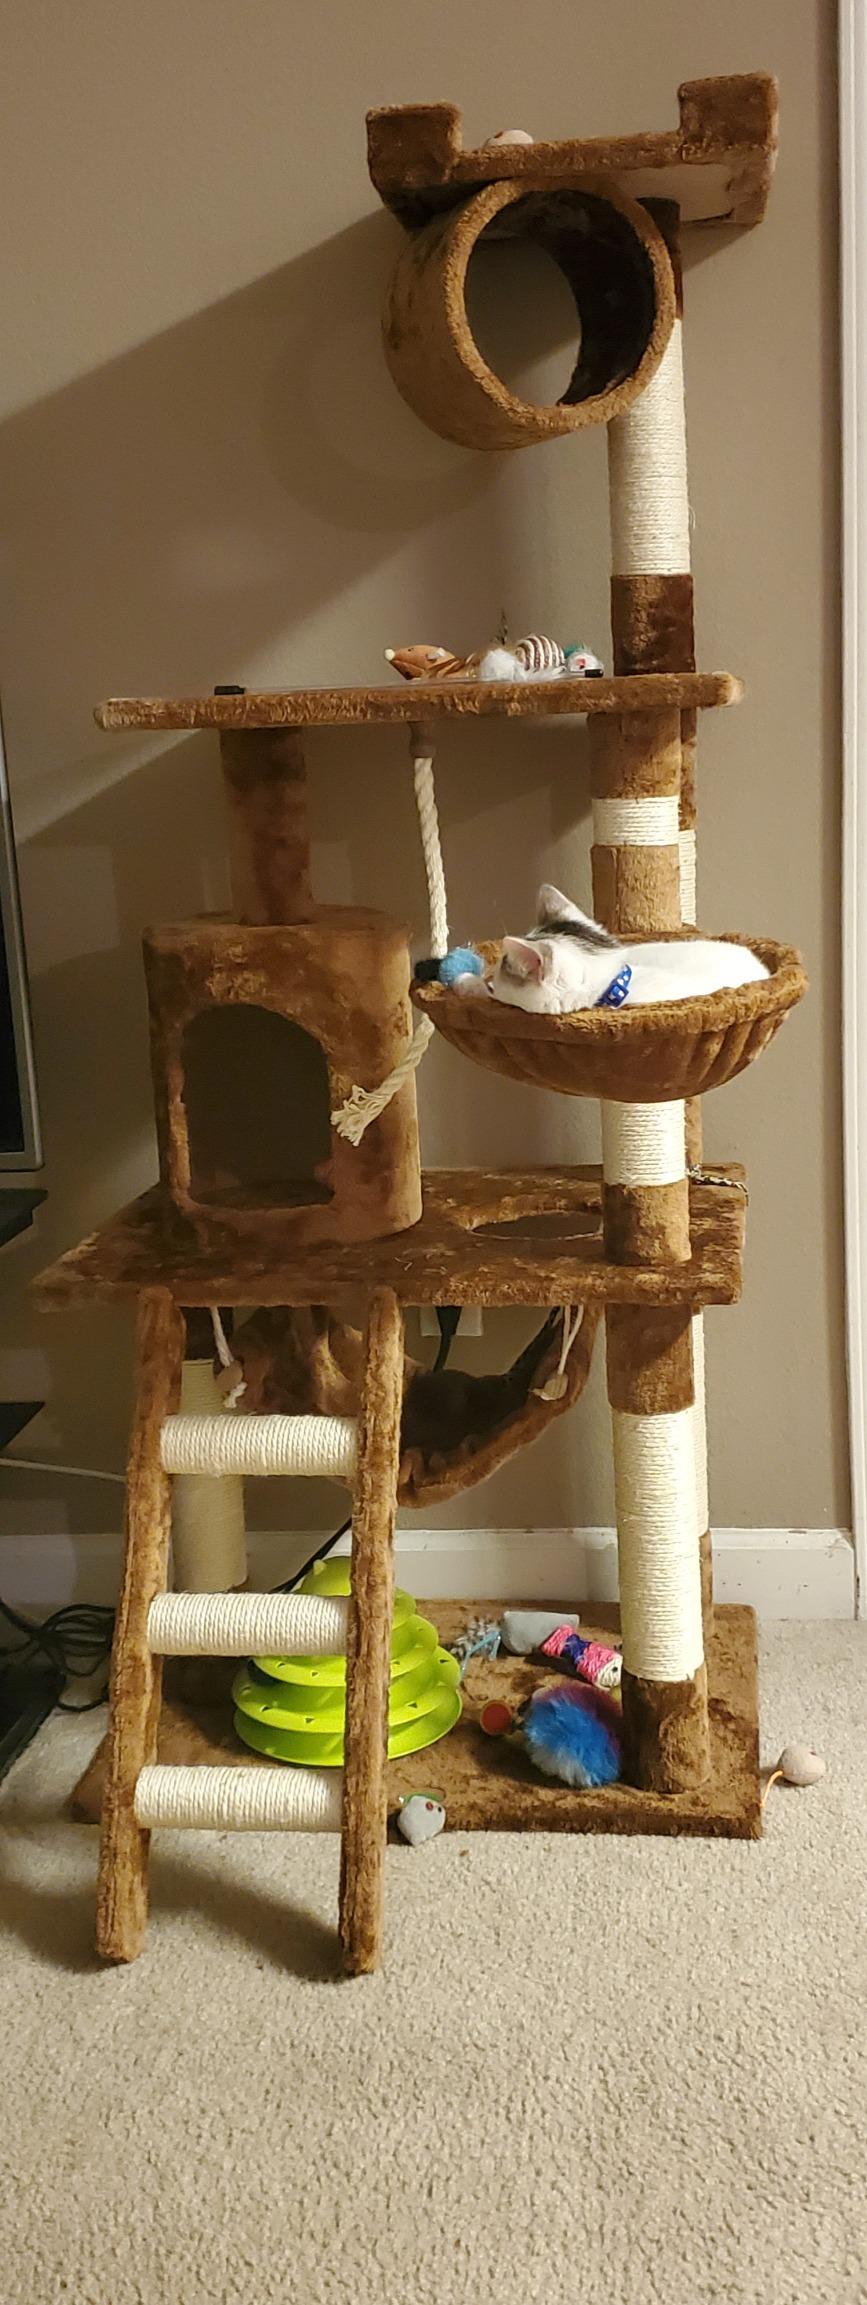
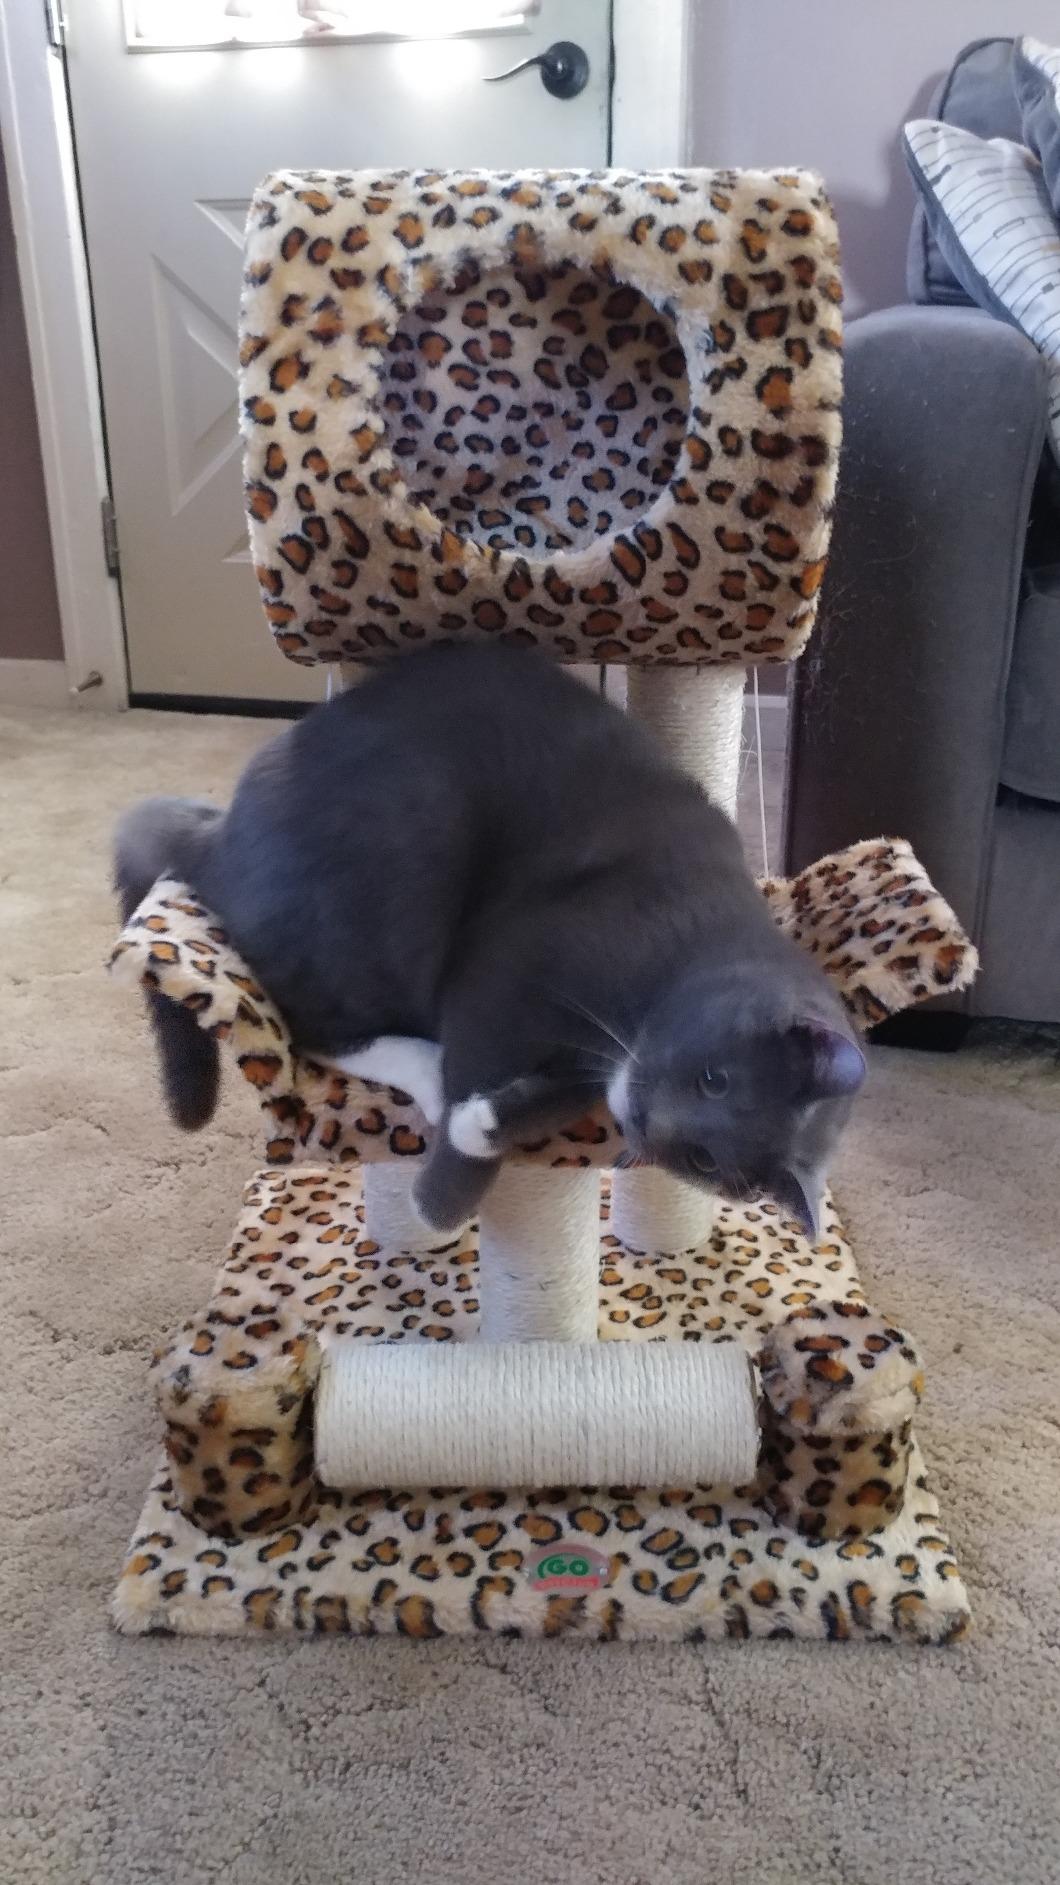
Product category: items_cat tree
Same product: no